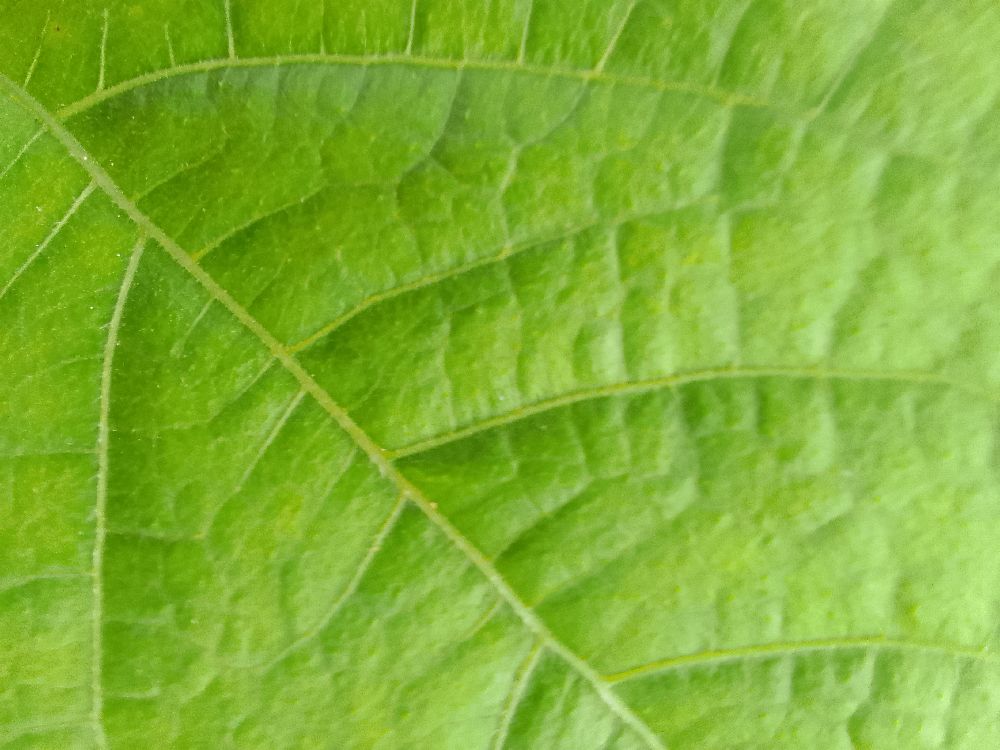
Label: healthy